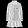
Label: Dress